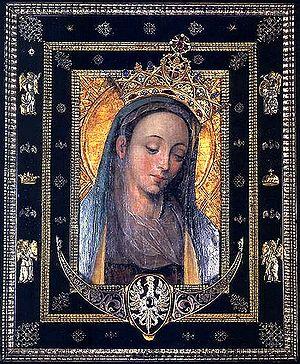
Reine du ciel est un titre donné à Marie, mère de Jésus, par les chrétiens principalement de l'Église catholique et l'Église orthodoxe, dans une certaine mesure, par l'anglicanisme et certaines Églises évangéliques luthériennes telles que l'Église de Suède. Le titre est une conséquence du premier concile d'Éphèse au Vᵉ siècle, dans lequel Marie fut proclamée Theotokos, titre traduit en latin par Mater Dei, en français Mère de Dieu.